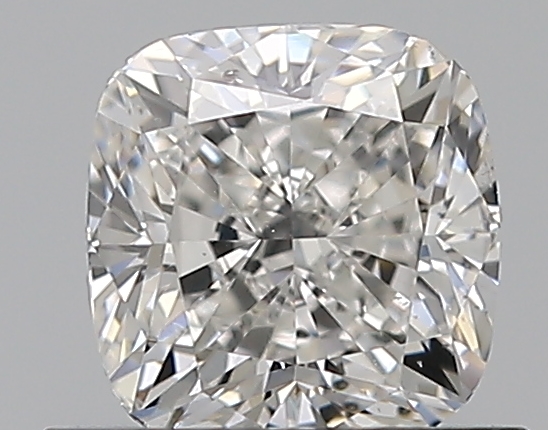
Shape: cushion
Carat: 0.72
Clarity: SI1
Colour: G
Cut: EX
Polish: EX
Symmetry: EX
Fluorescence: N
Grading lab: GIA
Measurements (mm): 5.06 x 4.95 x 3.44